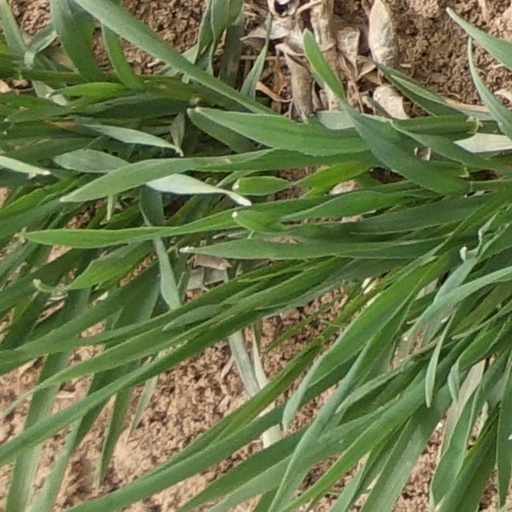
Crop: wheat